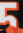
Number: 5